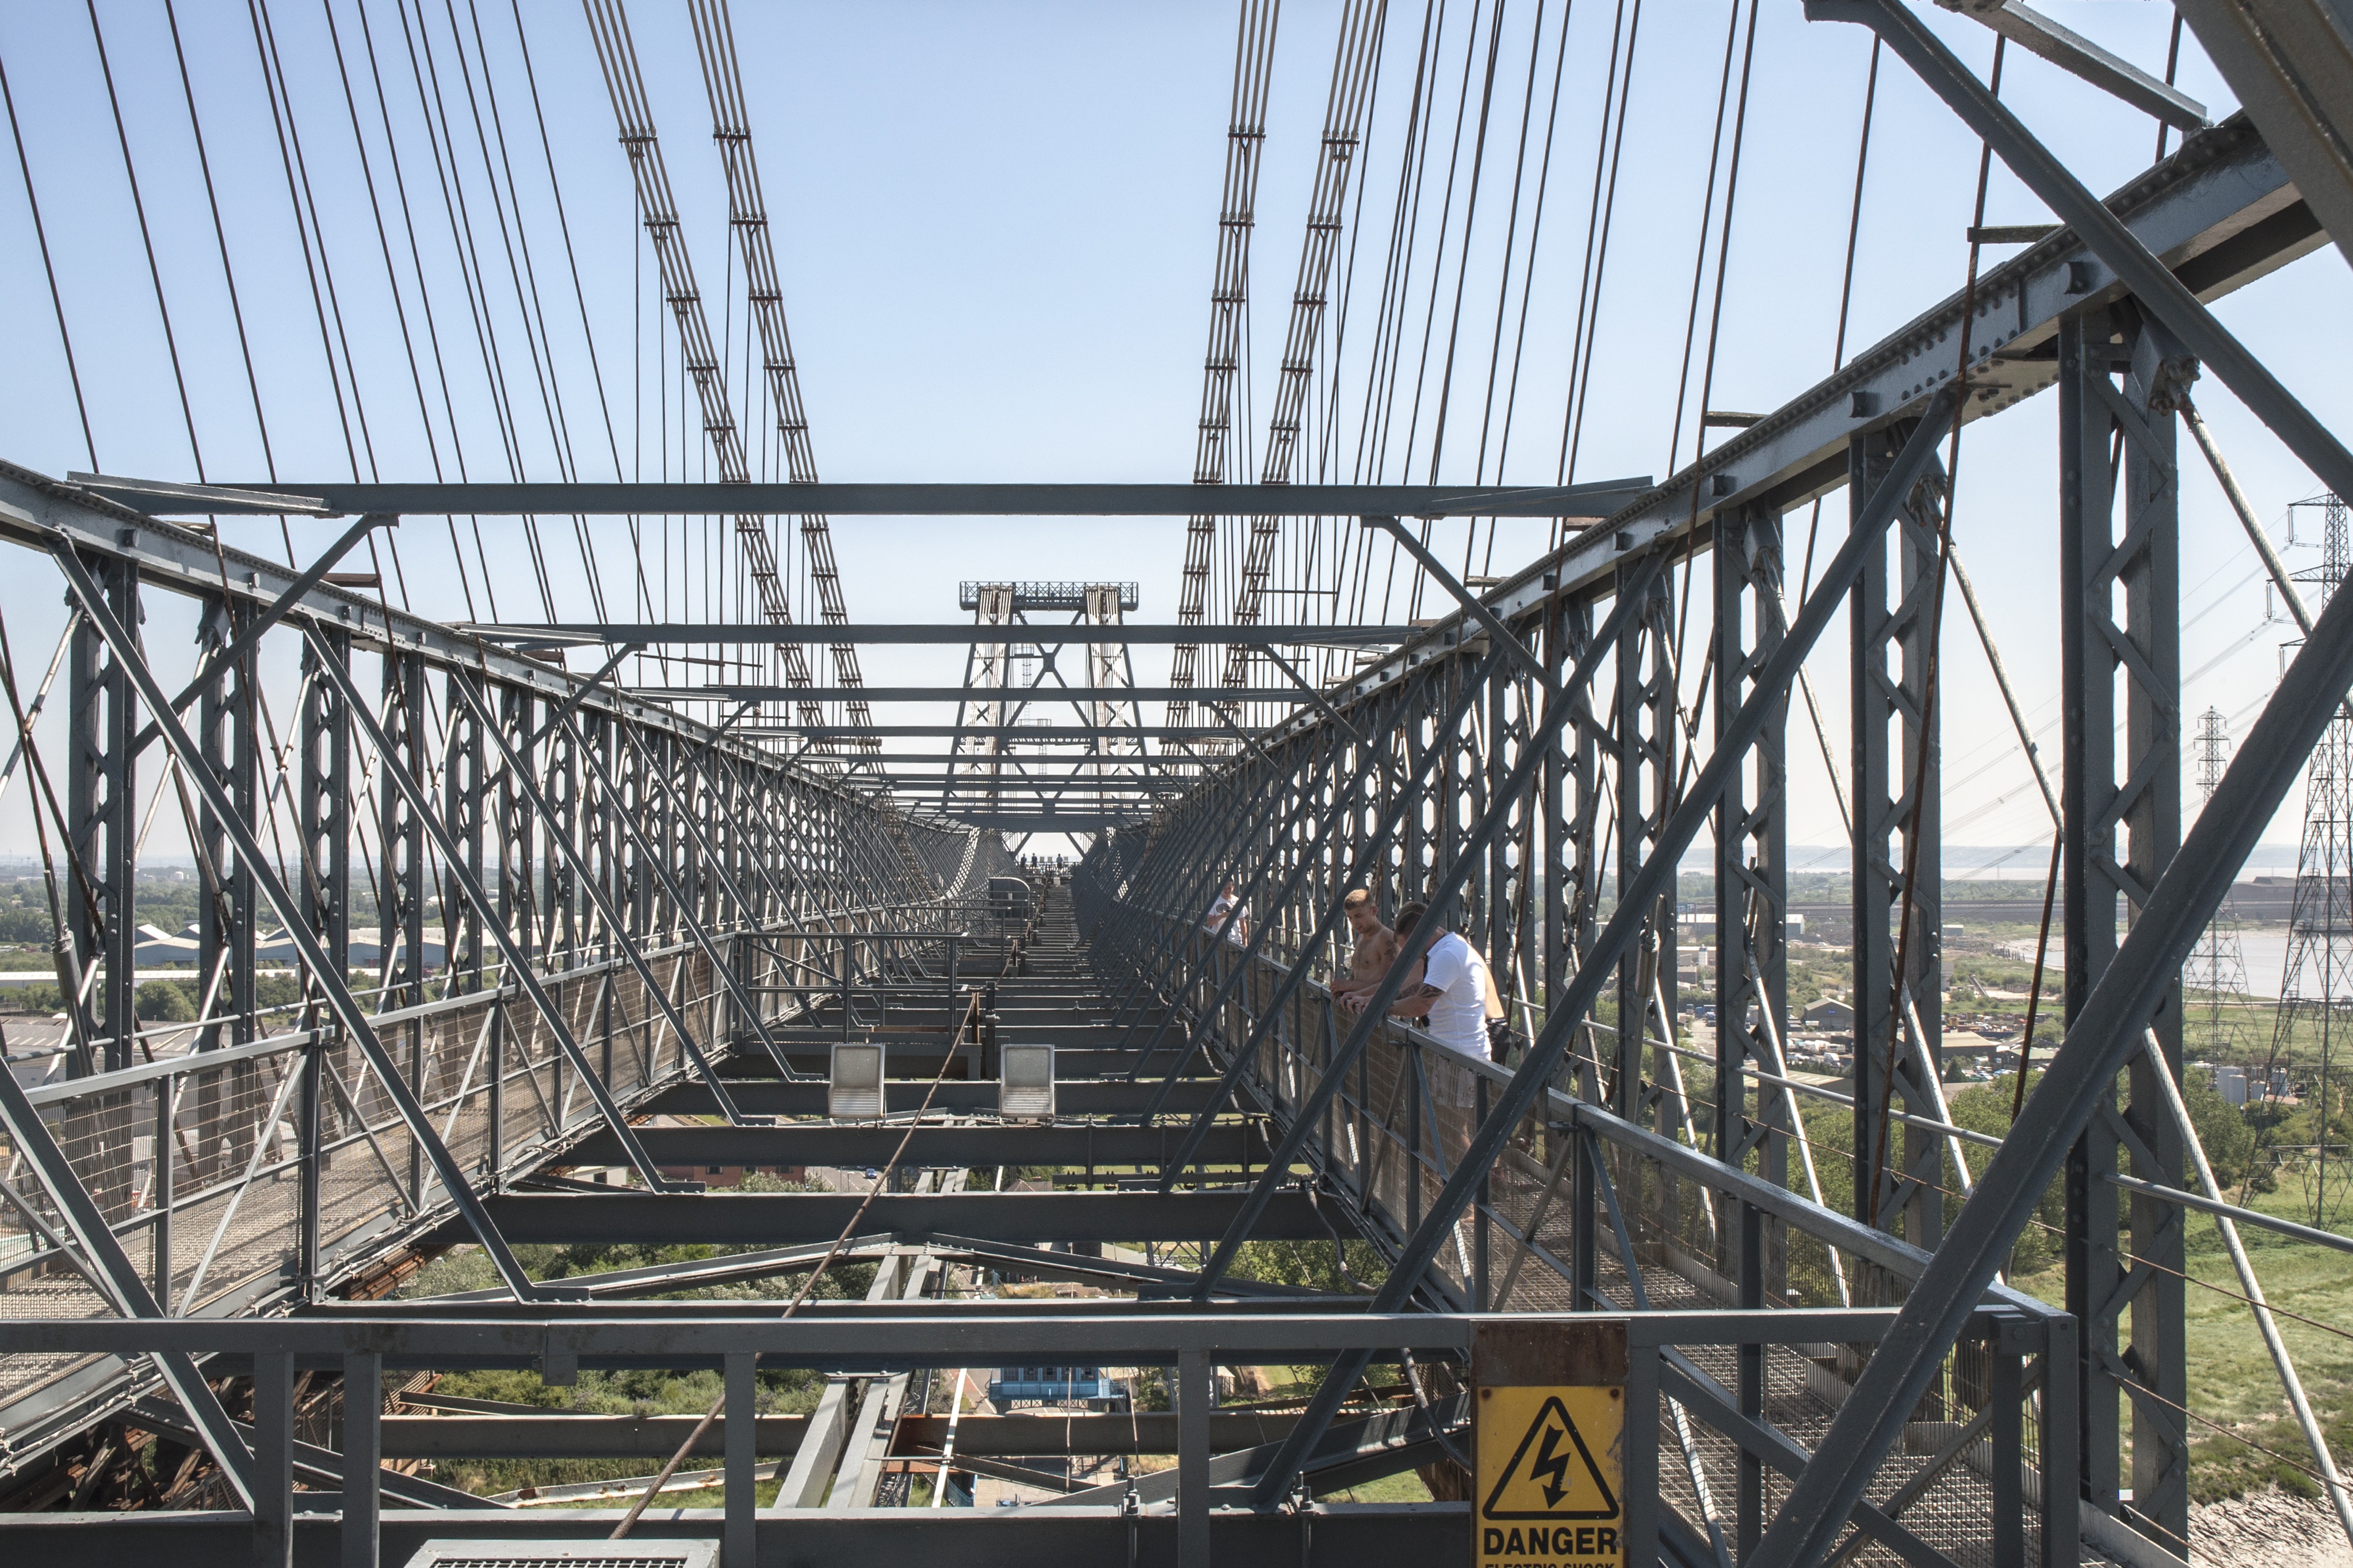
architecture, structure, bridge, overpass, transportation, transport, construction, modern, stadium, arena, engineering, design, architectural, newport, architecture design, truss bridge, transporter bridge, skyway, nonbuilding structure, sport venue